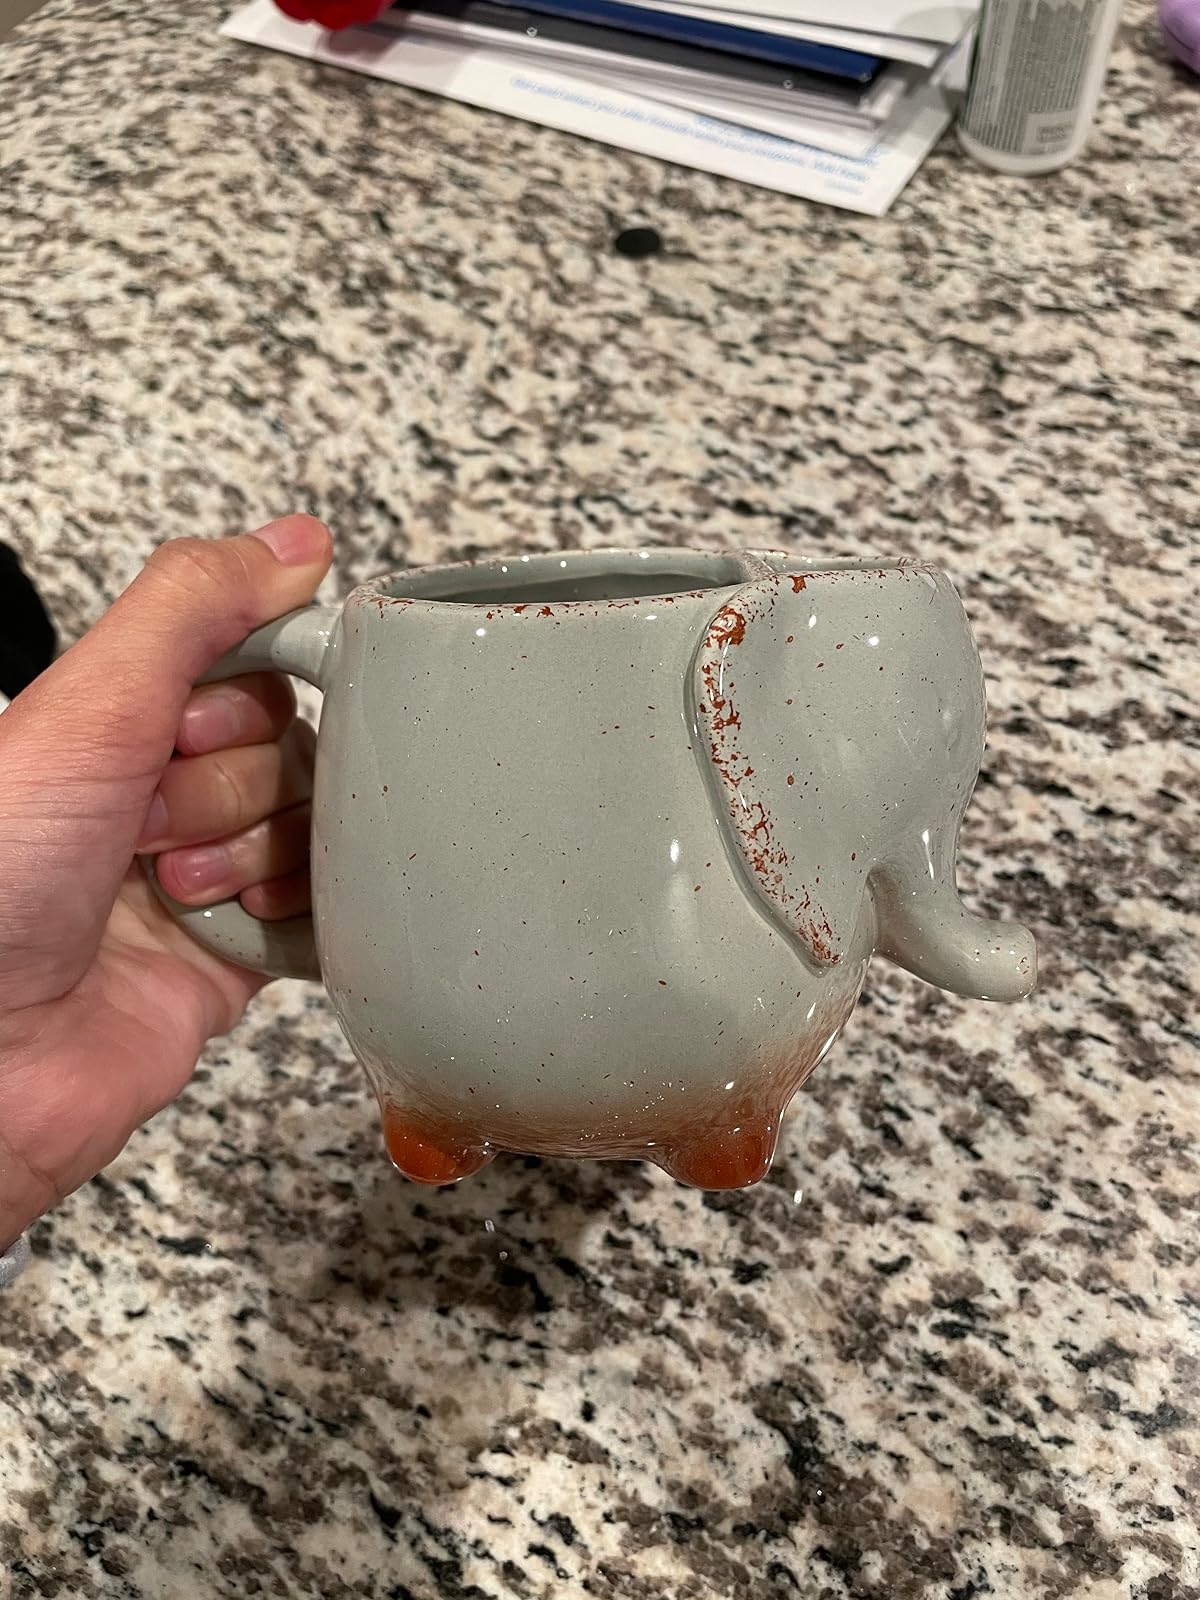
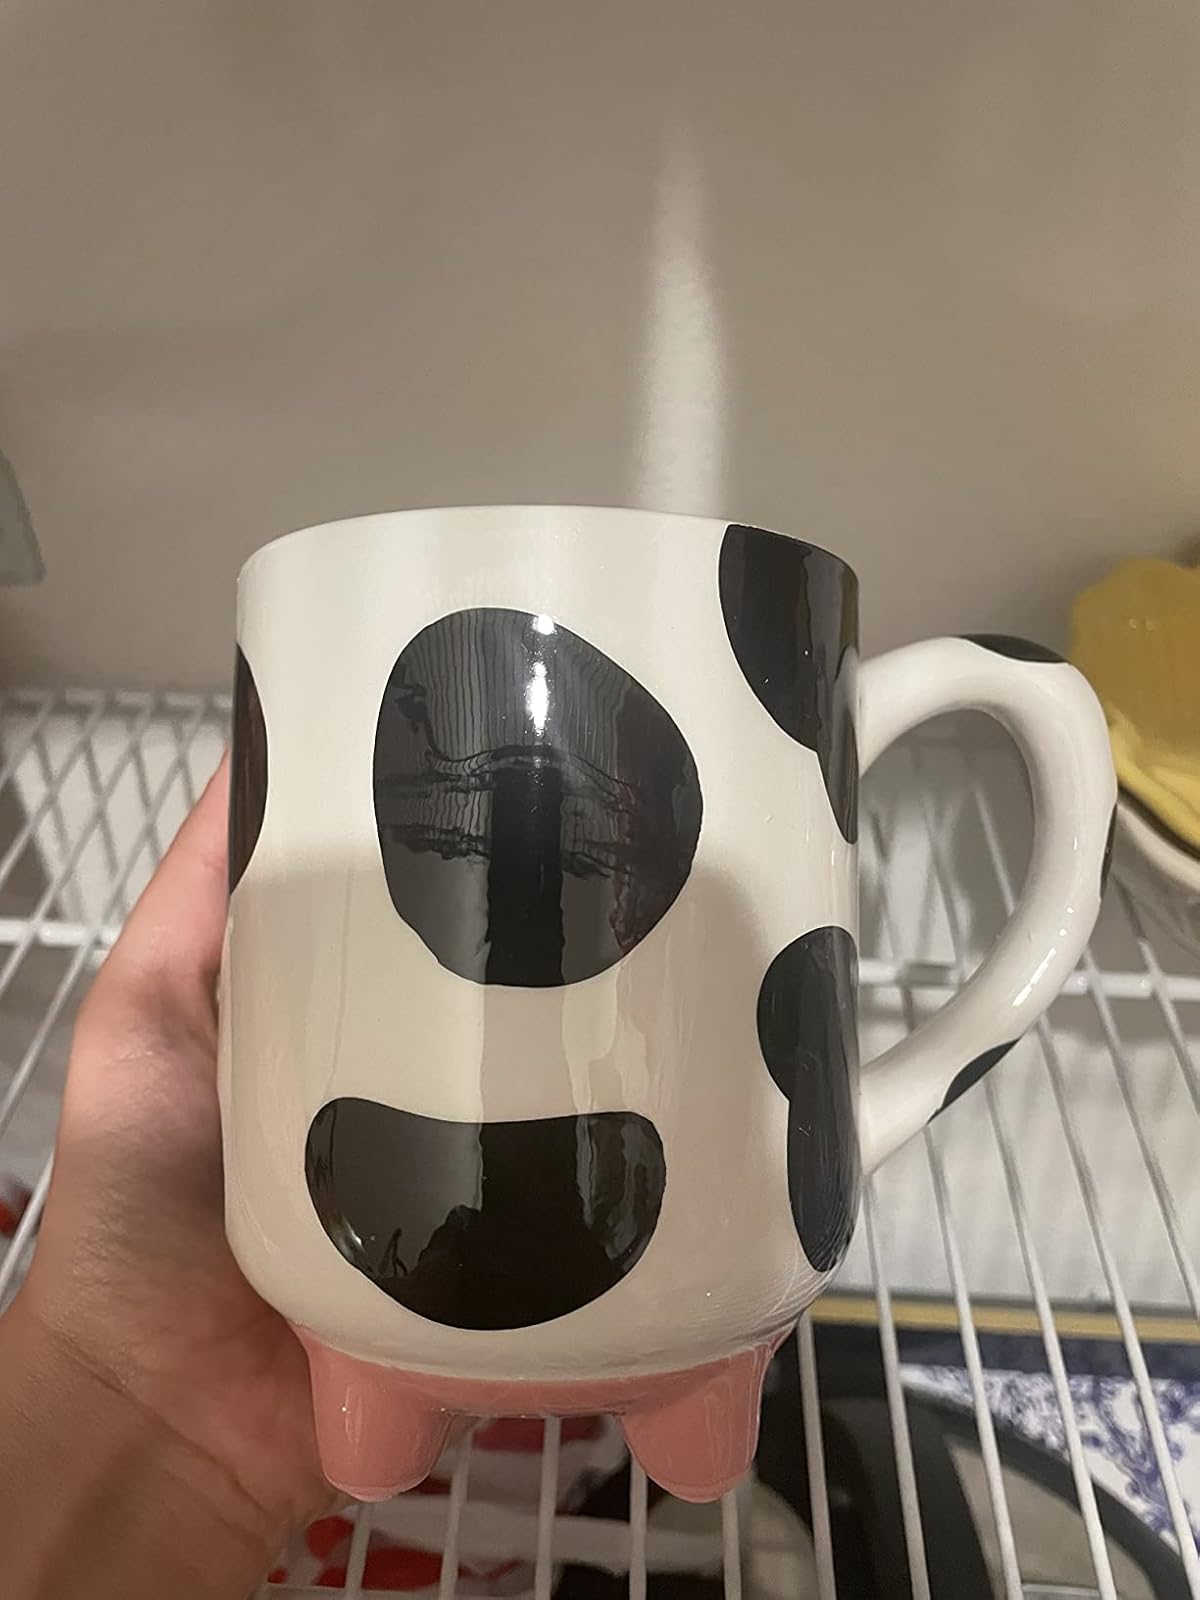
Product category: items_mug
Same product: no